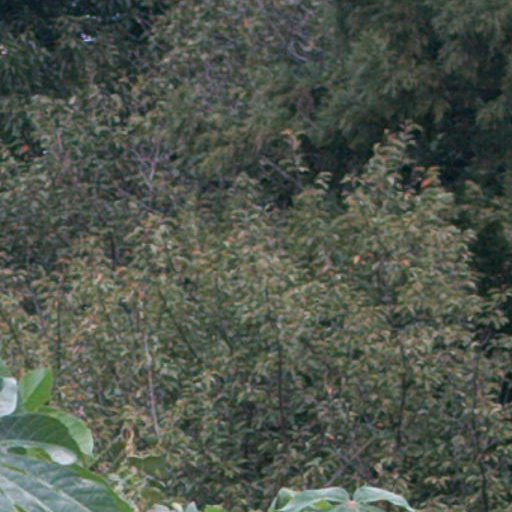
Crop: cassava